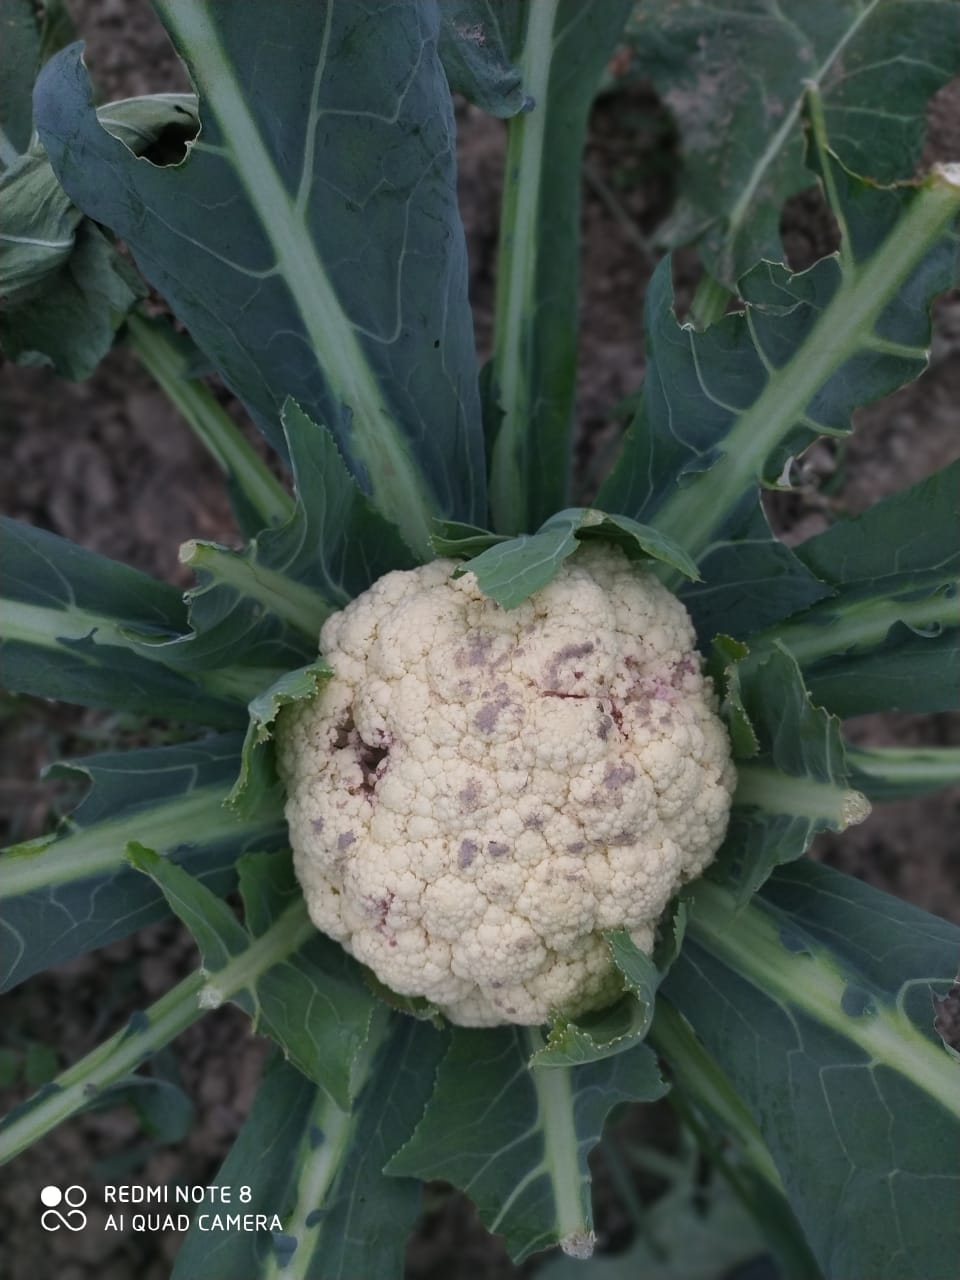
Label: Bacterial spot rot